Back in the Game (2013 TV series)

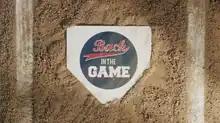

Back in the Game is an American sitcom about a newly divorced single mother who has to move back home to live with her ex-minor league baseball manager father. It aired from September 25, 2013, to February 23, 2014, on ABC. The series stars James Caan and Maggie Lawson and aired during the 2013–14 American television season as a Wednesday night entry. "Back in the Game" was co-created and executive-produced by brothers Mark and Robb Cullen for 20th Century Fox Television. The series was green-lit by ABC for a series order pickup on May 10, 2013.